Palace of Cortés, Cuernavaca

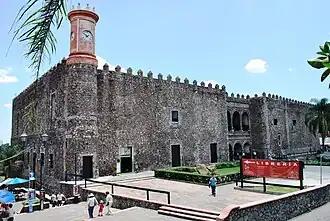
Cuernavaca Palacio Cortes

The Palace of Cortés (Spanish: Palacio de Cortés) in Cuernavaca, Mexico, built between 1523 and 1528, is the oldest conserved virreinal-era civil structure in the continental Americas. The architecture is a blend between Gothic and Mudéjar, typical of the early 16th century colonial architecture. The building began as a fortified residence for conqueror Hernán Cortés and his aristocratic second wife, Doña Juana Zúñiga. It was built in 1526, over a Tlahuica Aztec tribute collection center, which was destroyed by the Spanish during the Conquest. Cortés replaced it with a personal residence to assert authority over the newly conquered peoples. As Cortés's residence, it reached its height in the 1530s, but the family eventually abandoned it due to on-going legal troubles. In the 18th century, virreinal authorities had the structure renovated and used it as a barracks and jail. During the Mexican War of Independence, it held prisoners such as José María Morelos y Pavón. After the war, it became the seat of government for the state of Morelos until the late 20th century, when the state government moved out and the structure was renovated and converted into the Museo Regional Cuauhnahuac, or regional museum, with exhibited on the history of Morelos.